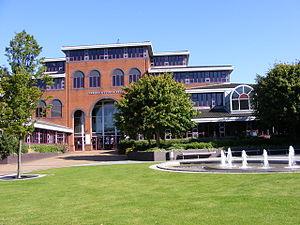
Sandwell est un district métropolitain des Midlands de l'Ouest. Il doit son nom au prieuré de Sandwell. Il chevauche le Black Country et la conurbation des Midlands de l'Ouest, et comprend les villes de Blackheath, Cradley Heath, Oldbury, Rowley Regis, Smethwick, Tipton, Tividale, Wednesbury et West Bromwich. Cette dernière est la ville la plus peuplée du district. Le conseil de district siège cependant à Oldbury.